Audre Lorde Project

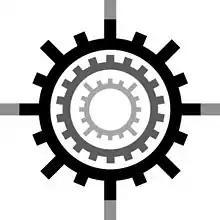
Audre Lorde Project logo

The Audre Lorde Project is a Brooklyn, New York–based organization for LGBTQ people of color. The organization concentrates on community organizing and radical nonviolent activism around progressive issues within New York City, especially relating to LGBTQ communities, AIDS and HIV activism, pro-immigrant activism, prison reform and organizing among youth of color. It is named for the lesbian-feminist poet and activist Audre Lorde and was founded in 1994.